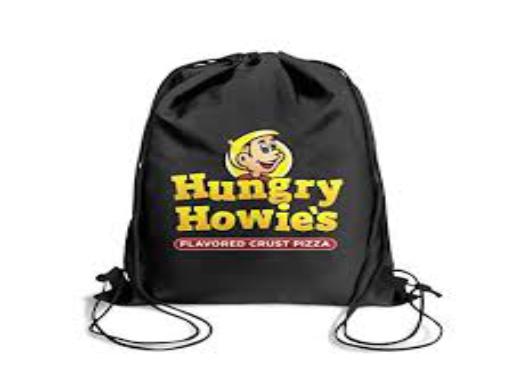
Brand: Hungry Howie's Pizza
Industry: Food